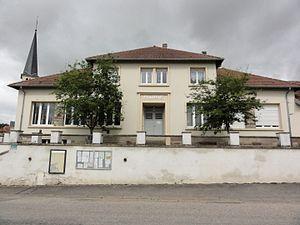
Bures (M-et-M) mairie
Bures est une commune française située dans le département de Meurthe-et-Moselle en région Grand Est.